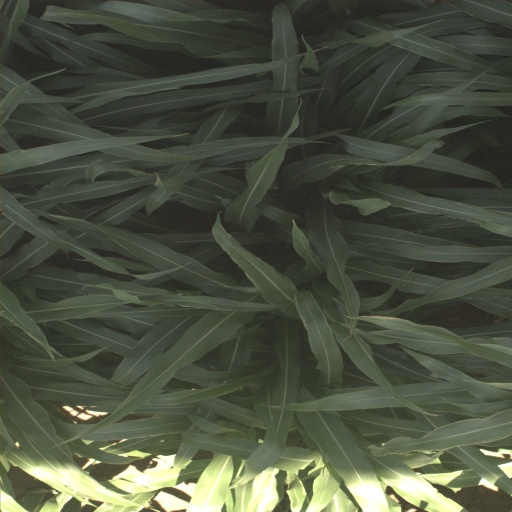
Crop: sorghum